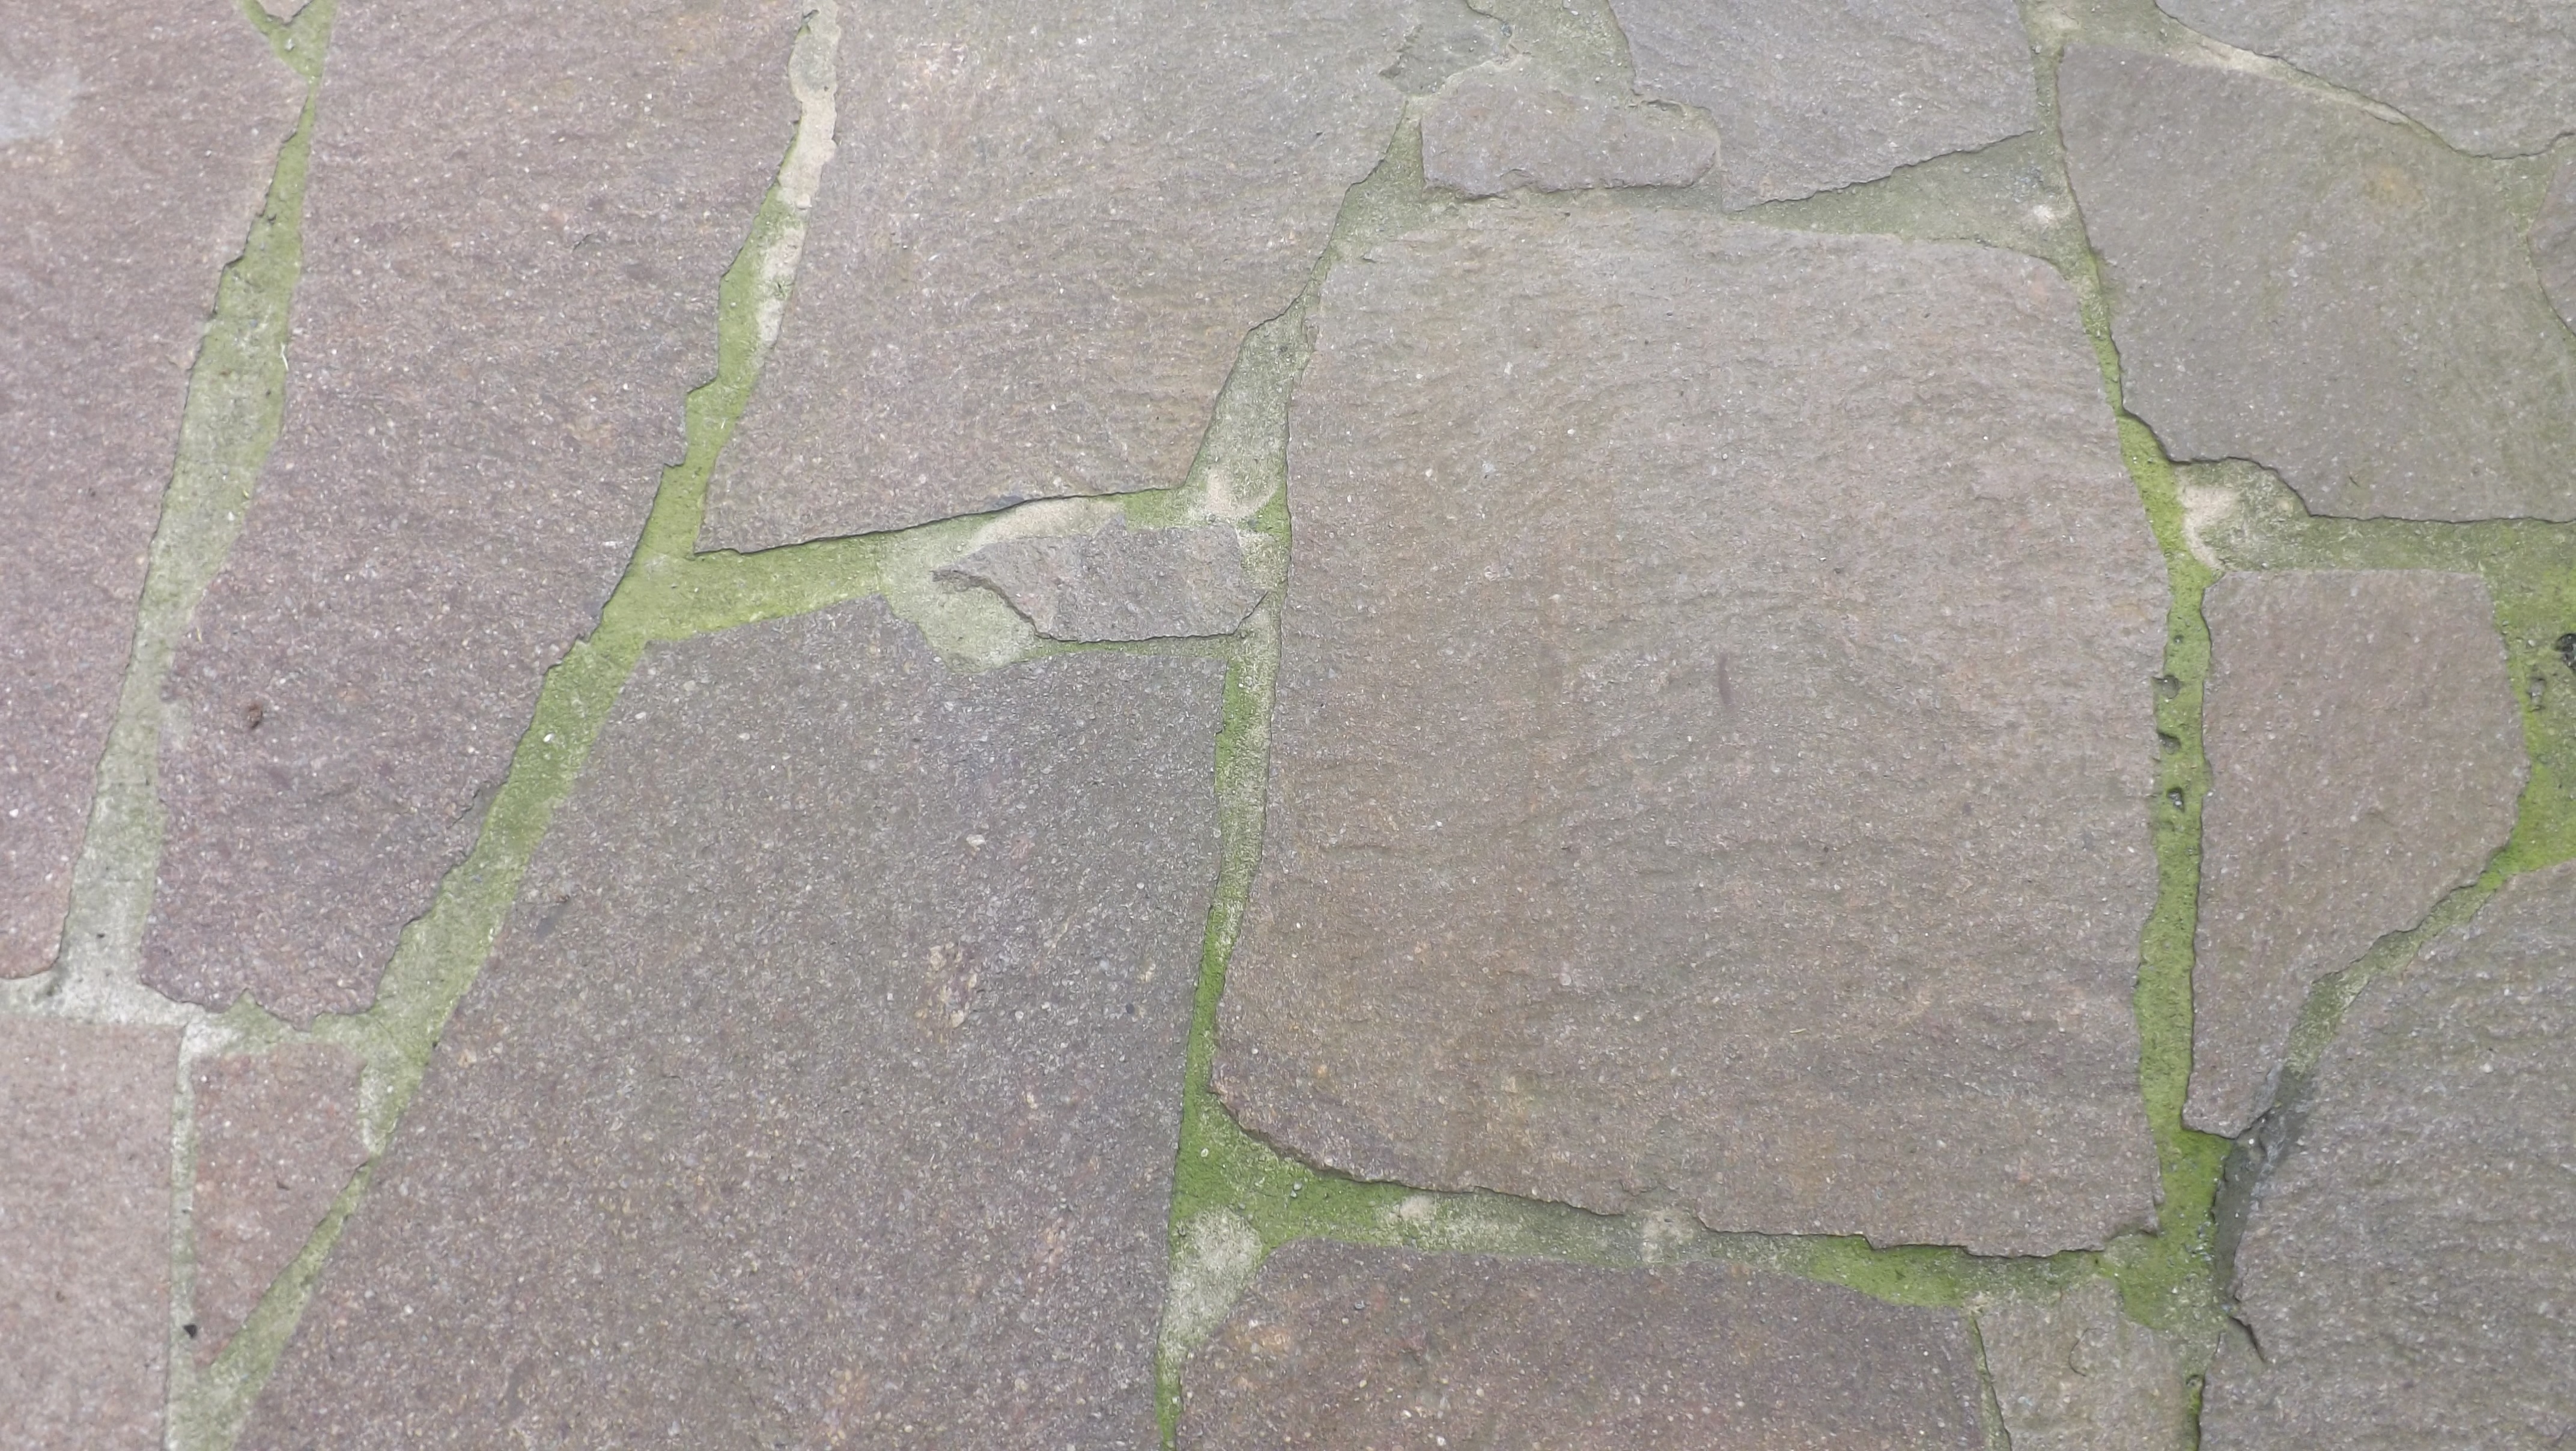
rock, road, ground, lawn, sidewalk, floor, cobblestone, wall, asphalt, pavement, green, soil, stone wall, material, away, flooring, road surface, flagstone